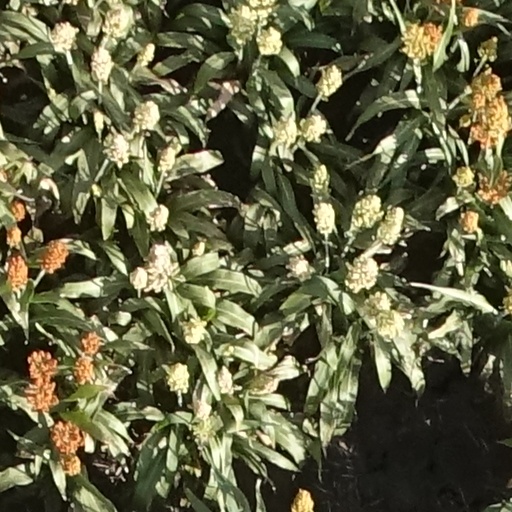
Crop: sorghum